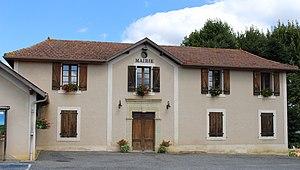
Mairie de Mazerolles (Hautes-Pyrénées)
Mazerolles est une commune française située dans le département des Hautes-Pyrénées, en région Occitanie.